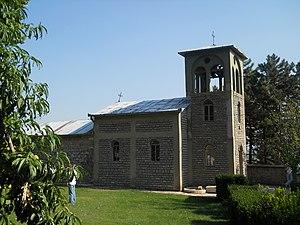
Cet article propose une liste des monuments culturels du Kosovo. Elle intègre des monuments inscrits dans les registres de l'Institut pour la protection du patrimoine de la République de Serbie et sur la liste de l'Académie serbe des sciences et des arts, en tant que le Kosovo est encore considéré comme une province autonome par la Serbie et une partie de la communauté internationale ; parallèlement le Kosovo, qui a proclamé son indépendance en 2008, a établi une liste provisoire de monuments culturels.
Istog en albanais est une ville et une commune du nord-ouest du Kosovo. Elles font partie du district de Pejë/Peć. En 1991, la commune/municipalité comptait 57 261 habitants, dont une majorité d'Albanais. En 2008, la population de la commune/municipalité était estimée par l'OSCE à 56 000 habitants. Selon le recensement kosovar de 2011, la commune compte 39 289 habitants et la ville intra muros 5 115.
L'éparchie de Ras-Prizren est une éparchie, c'est-à-dire une circonscription de l'Église orthodoxe serbe. Elle s'étend à l'extrême sud-ouest de la Serbie centrale, au Kosovo et en Métochie et son siège se trouve à Prizren. En 2006, elle est administrée par l'évêque Teodosije.
Le monastère de Gorioč est un monastère orthodoxe serbe situé au Kosovo, à proximité de la ville d'Istog/Istok, dans le district de Pejë/Peć. Il dépend de l'éparchie de Ras-Prizren et figure sur la liste des monuments culturels d'importance exceptionnelle de la République de Serbie.